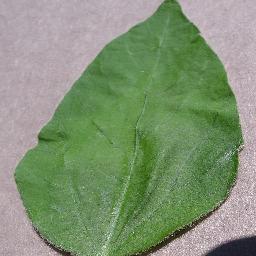
Label: Soybean___healthy